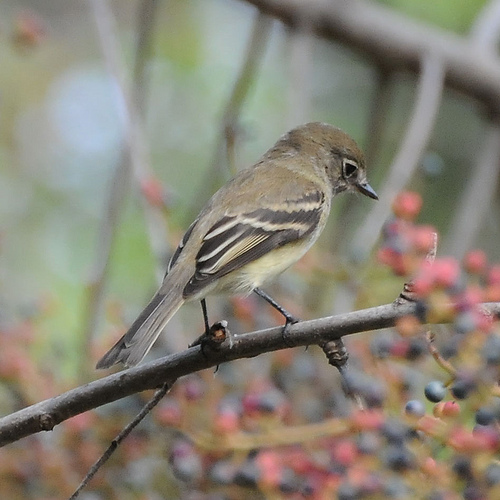
a bird with a small black bill, a medium sized head, white wingbars and black covertsa small bird with with a light crown and a white belly and a black foot and tarsusthe bird has a brown crown and nape area, with streaks of yellow and dark brown on its coverts.
this is a tiny brown bird with a lighter abdomen and darker grey streaks in the wing feathers.
this is a small brown bird with big black eyes compared to the rest of its body and tan belly with a stripped pattern on its wings.
this bird has a beige body with very distinct dark brown designs on the wings.
the bird has striped wingbars and a small black bill.
a bird with a light green underbelly has dark brown and white striped wings.
this small bird has a black bill and a brown crown and back but a white belly.
a tiny dull brown bird with a large head, very tiny short pointy black beak with grey and tan wingbars.
Species: Yellow Bellied Flycatcher